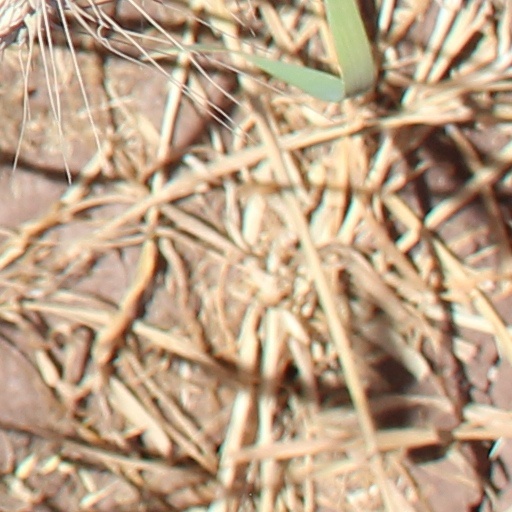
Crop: wheat